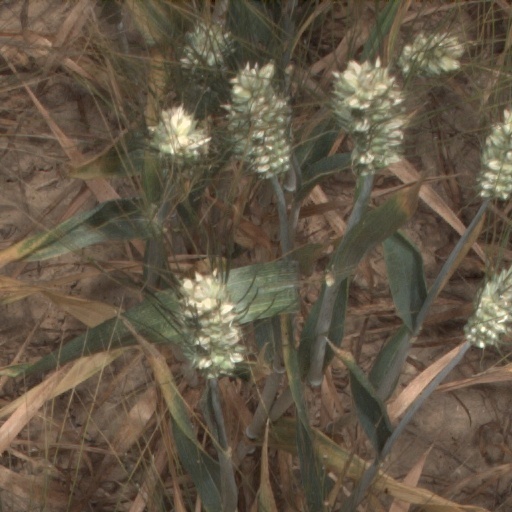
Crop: wheat